Danish cuisine

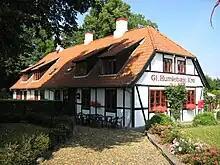
Many old inns in the countryside serve traditional dishes.

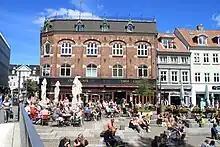
Cafés are popular for light meals and some cafés serves as restaurants.

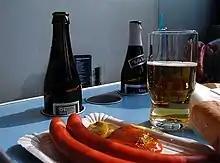
Red sausages ("røde pølser")

Eating out in restaurants can be a costly affair, with the average price running higher than that of the European average. As a result of the New Nordic Cuisine trend, Danish restaurants are now firmly on the international gourmet map.